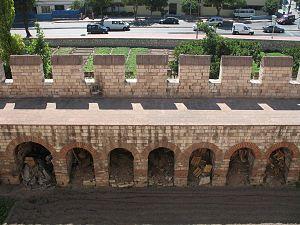
Les murailles de Constantinople sont une série de remparts défensifs qui entourent et protègent la cité de Constantinople depuis sa fondation par Constantin Iᵉʳ comme la nouvelle capitale de l'Empire romain. Au travers de divers ajouts et modifications tout au long de son histoire, elles sont le dernier grand système de fortification de l'Antiquité et l'un des systèmes défensifs les plus complexes et les plus élaborés qui aient existé.